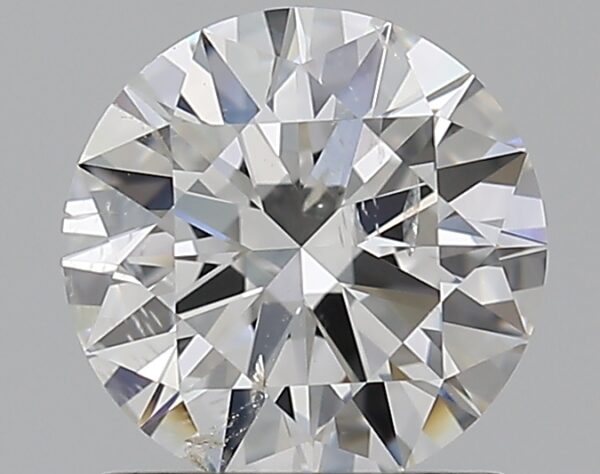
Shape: round
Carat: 1
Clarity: SI2
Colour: G
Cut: EX
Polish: EX
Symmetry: EX
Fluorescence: F
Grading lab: GIA
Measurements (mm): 6.48 x 6.51 x 3.89